Townsend Scudder

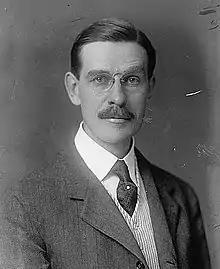

Townsend Scudder (July 26, 1865 – February 22, 1960) was an American lawyer, jurist, and politician from New York. A Democrat, he served two non-consecutive terms as a United States representative (1899–1901, 1903–1905).